State Natural History Museum

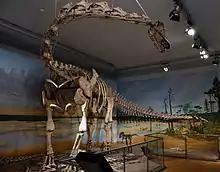
Mounted Spinophorosaurus on display in the museum.

The scientific collections include 3,000 mammal specimens, 50,000 bird specimens, 10,300 bird eggs, 4,000 skulls and skeletons, and 1,000 fish, amphibian, and reptile specimens. Insects are represented by 80,000 Lepidoptera and 85,000 Coleoptera, and it has 100,000 mollusca and 5,000 other fossils. The public displays include an aquarium, dioramas, and exhibitions of birds, mammals, insects, fossils, and meteorites.